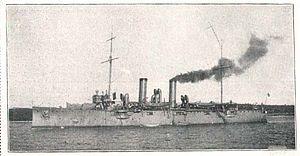
Le combat d’Antivari est la première bataille navale de la Première Guerre mondiale livrée au large des côtes du royaume du Monténégro en mer Adriatique entre la Marine nationale française et la marine austro-hongroise.
La classe Zenta fut la première classe de croiseur léger de 1ᵉ classe construit à la fin du XIXᵉ siècle pour la Marine austro-hongroise.